Portland International Jetport

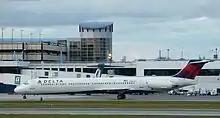
Delta McDonnell Douglas MD-88

On September 1, 2005, Delta Air Lines ended mainline service to PWM. Despite the airline's strong history at Portland, serving the Jetport with aircraft as large as the Boeing 727 and 757, Delta briefly downgraded flights subcontracting to smaller aircraft operated by Delta Connection on Bombardier CRJ series. In the late 2000s and continuing today, Delta reinstated mainline service at Portland.